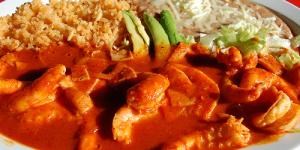
camarones a la veracruzana